Bletchingdon

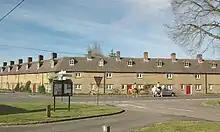
Cottages on the corner of Oxford Road, built in 1794 and restored in 1954

The Church of England parish church of Saint Giles includes traces of Norman architecture. Its Early English Gothic chancel is slightly later, built in the 13th century. Charles Buckeridge designed the north aisle, which was added probably in 1869. The church was heavily restored to Buckeridge's designs in 1878. It is a Grade II* listed building.